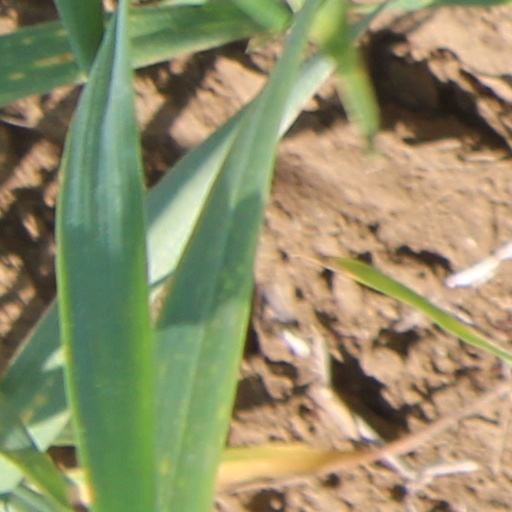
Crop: wheat